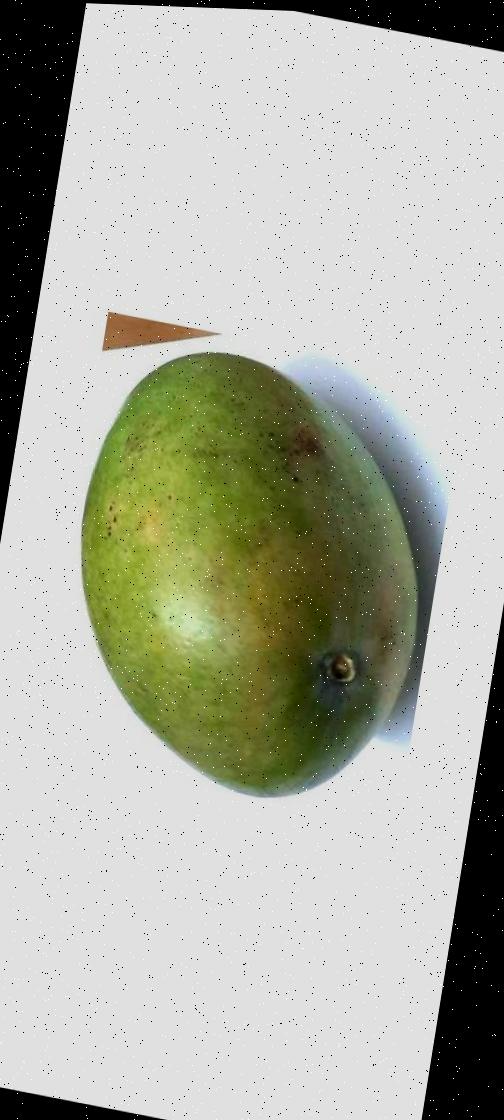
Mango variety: Rupali